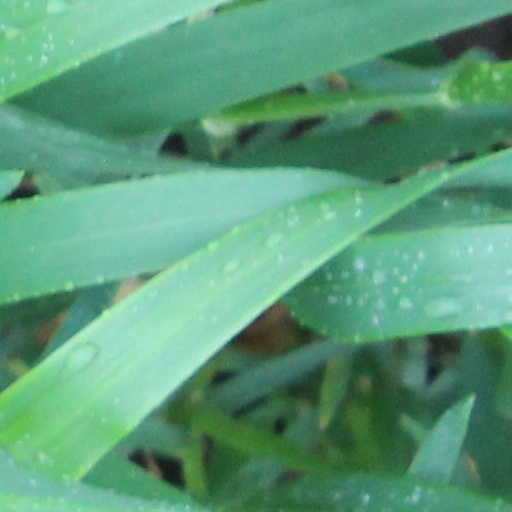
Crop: wheat